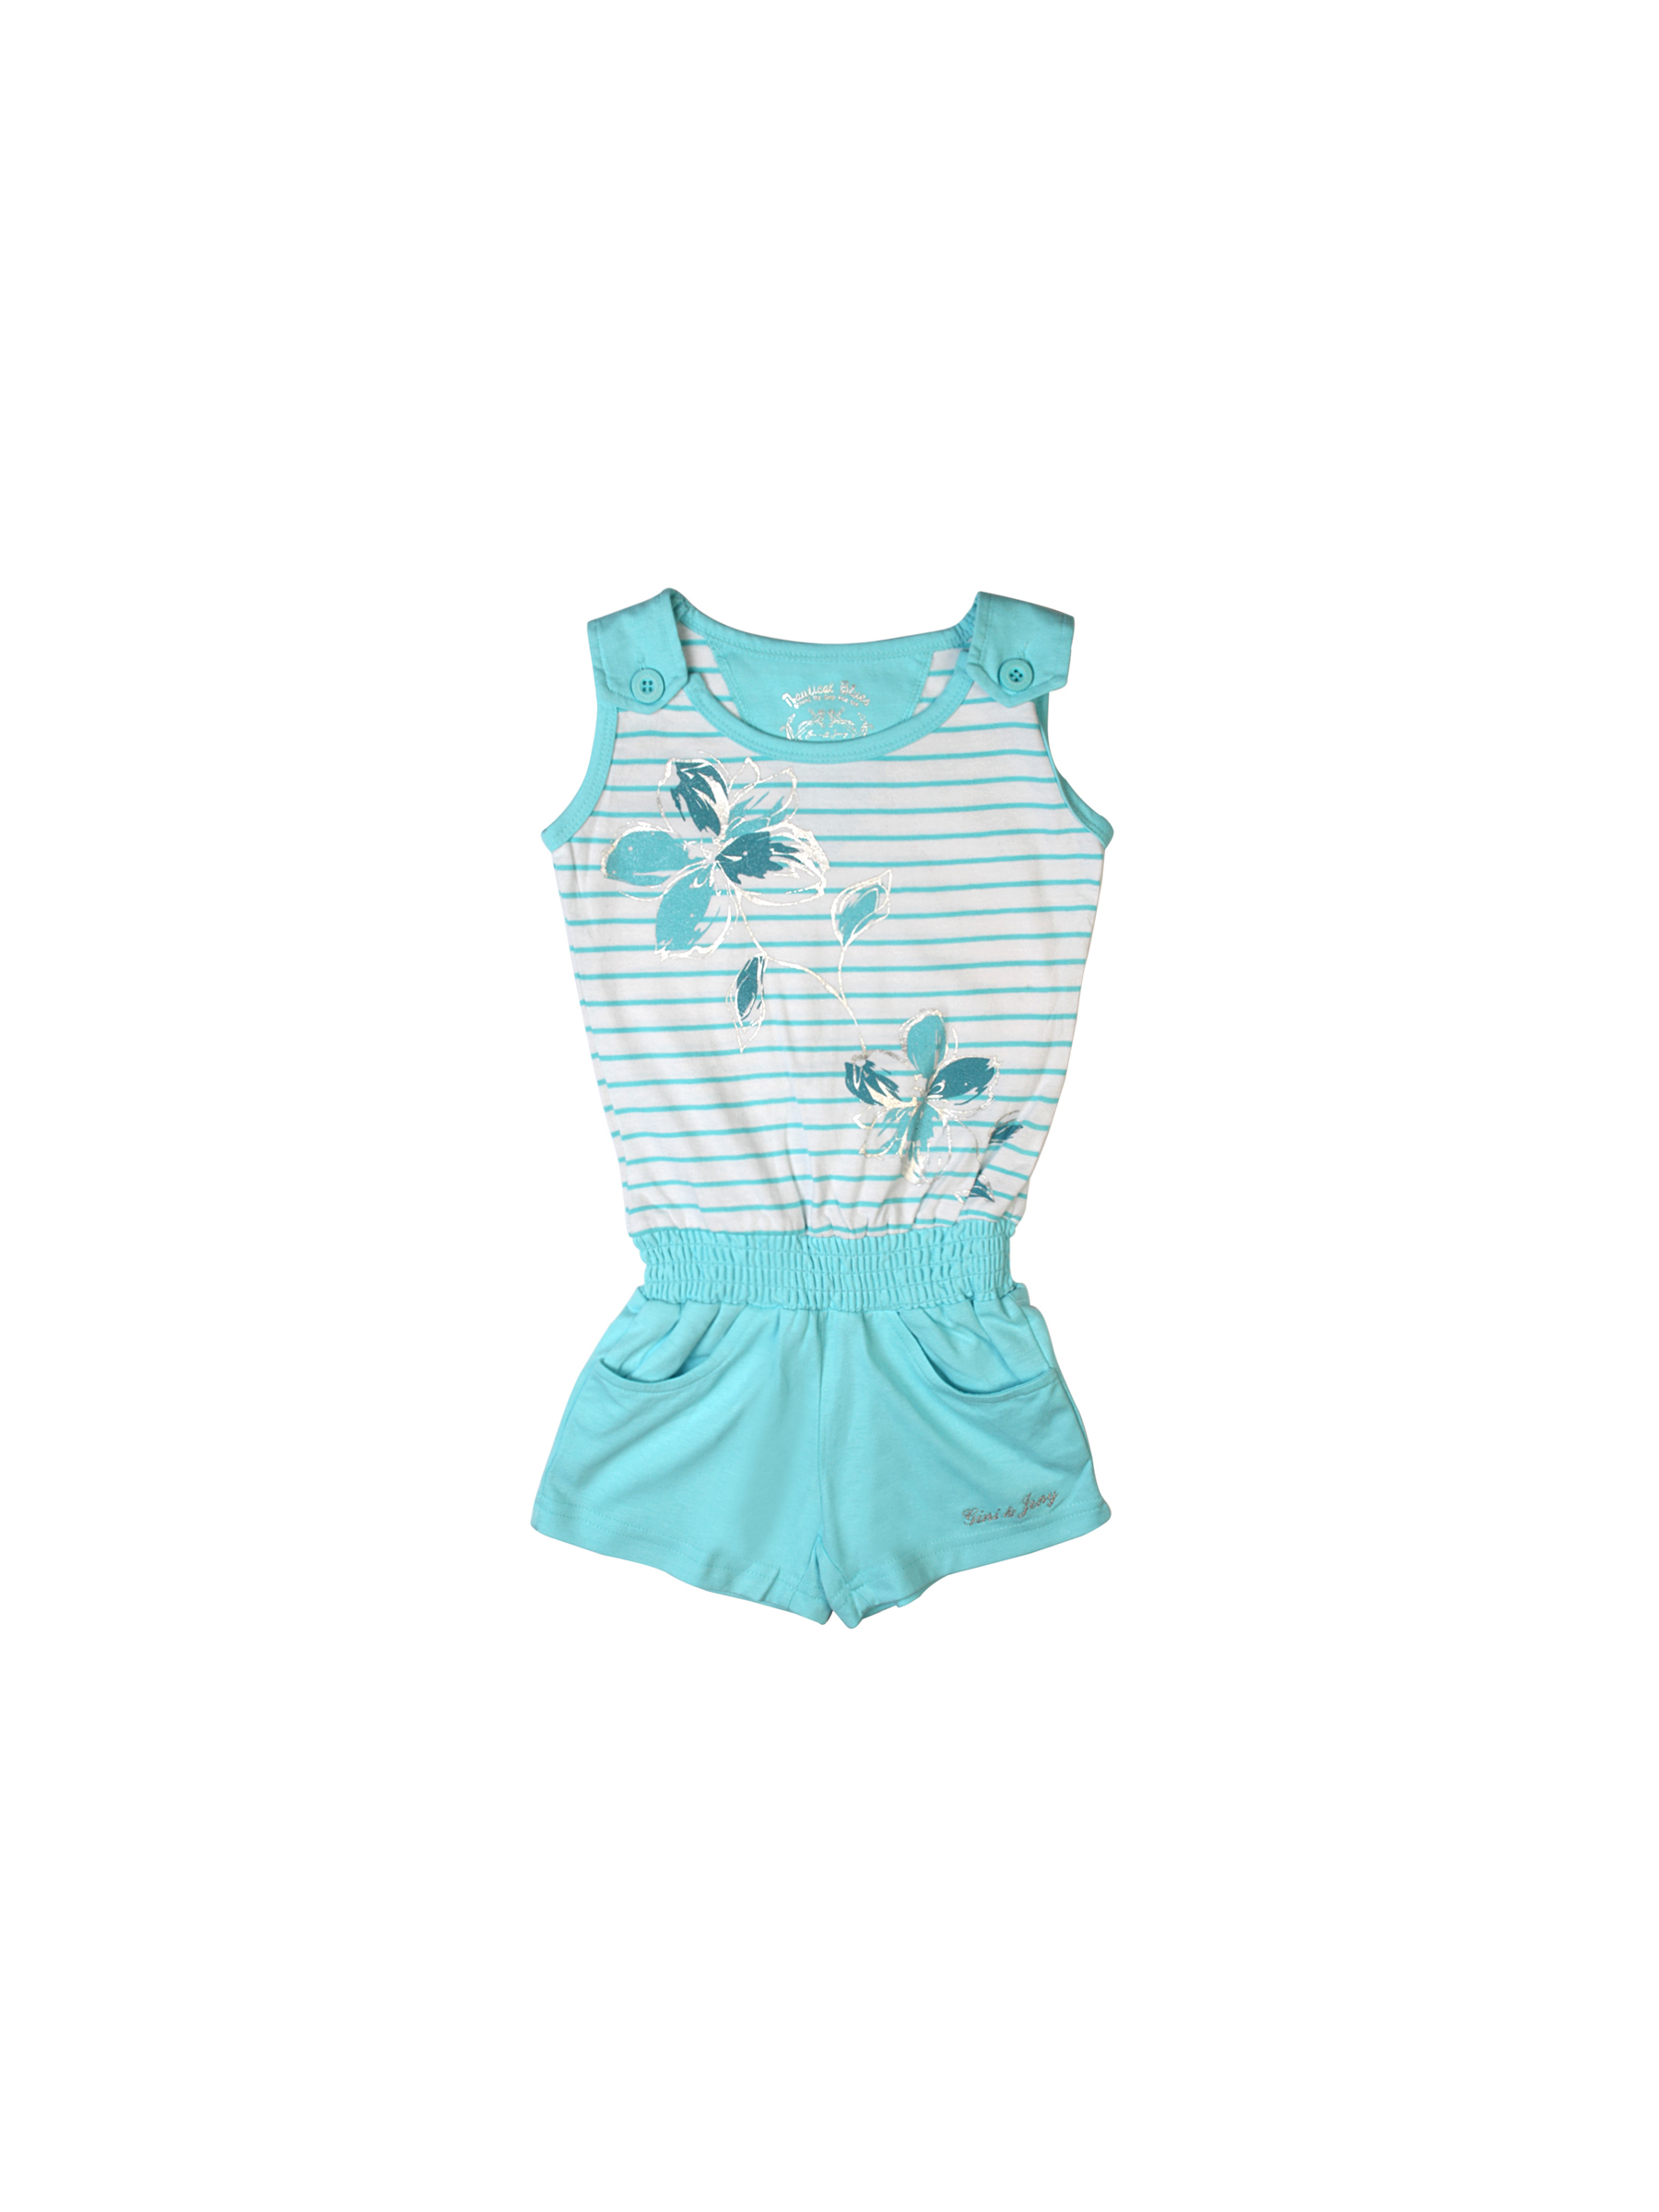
Gini and Jony Girls Play Suit Blue Dress
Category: Apparel / Dress / Dresses
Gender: Girls
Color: Blue
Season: Summer 2012
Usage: Casual